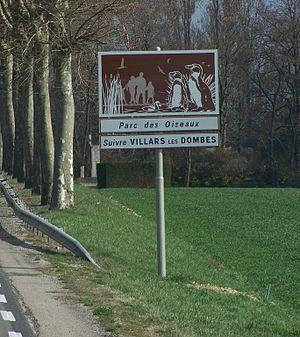
Panneau indiquant le parc des Oiseaux sur la commune de Villars-les-Dombes dans l'Ain.
Le parc des oiseaux est un parc zoologique situé à Villars-les-Dombes dans le département de l'Ain. Le site est recensé à l'Inventaire général du patrimoine culturel et a été ouvert en 1970. Il est l'un des plus anciens parcs ornithologiques de France et regroupe une collection de plus de 3 000 oiseaux du monde entier dans une réserve de 380 hectares implantée au cœur de la Dombes. Le parc ouvert au public couvre une surface de 35 hectares à l'intérieur de la réserve et accueille en moyenne 250 000 visiteurs par an.